Eat Me, Drink Me

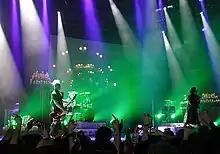
Marilyn Manson performing "If I Was Your Vampire" during the "Eat Me, Drink Me" era in 2007

On April 15, 2007, Marilyn Manson's Interscope Records-administered Myspace page went live with promotional artwork. The next day "If I Was Your Vampire" was added to the player as Myspace Music's "Single of the Week". Hours later, Manson's official website went through a revision to coincide with the imagery of the new album. Later still but on the same day, Interscope e-mailed out a press release containing the album artwork by Nela Koenig. Two days later Interscope opened a "VampireFreaks" account for Manson. The album leaked onto P2P networks on May 1, Manson said he was unconcerned by the leak as it mainly affects record companies and not the artists.